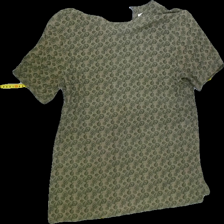
View: front
Type: Blouse
Category: Ladies
Brand: Lindex
Colors: Green
Material: 100%silk
Pattern: Geometric print
Cut: C-collar, Regular
Size: 42
Season: Autumn
Damage: 1
Price range: <50
Recommended usage: Export